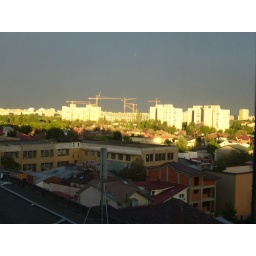
Views from the window of an apartment building in Sos. Iancului